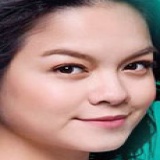
ca sĩ Phạm Quỳnh Anh